Normal Adolescent Behavior

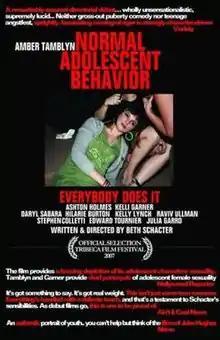

Normal Adolescent Behavior (also known as Normal Adolescent Behavior: Havoc 2) is a 2007 American teen drama film written and directed by Beth Schacter. The film was an official selection of the 2007 Tribeca Film Festival.